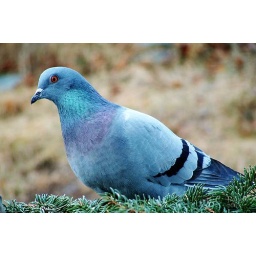
I don't have a partridge in a pear tree so this pigeon in a fir tree will have to do. ;-)